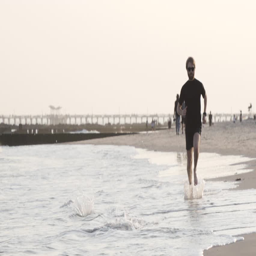
a slow motion shot of a man running on the beach at sunset shot at frames per second .